Uniforms of the Italian Armed Forces

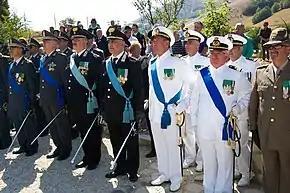
Officers of the Italian Armed Forces in dress uniform

The uniforms of the Italian Armed Forces include the official dress worn by members of the Italian Armed Forces while on duty. Each of the branches of the Italian Armed Forces, the Italian Army, the Italian Navy, the Italian Air Force, and the Carabinieri Corps, maintains its own style of dress. The Italian Armed Forces have an extensive history, during which they have undergone changes in the equipment they use, and the military uniforms they wear.